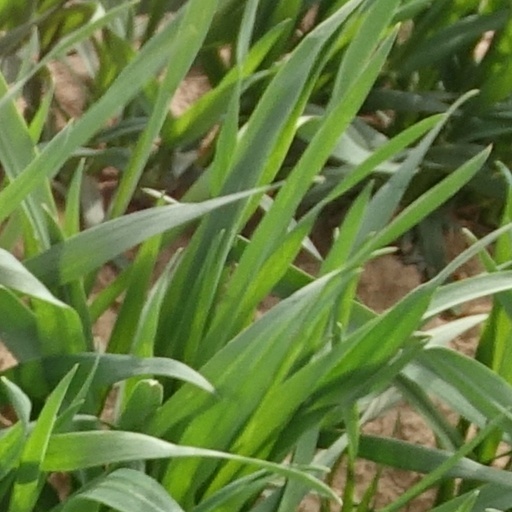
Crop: wheat